A. Follett Osler

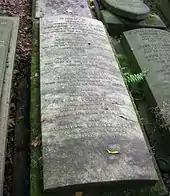
Grave of A. Follett Osler, his wife Mary, and four of their daughters, in Key Hill Cemetery, Hockley

Osler died aged 95 on 26 April 1903, and was buried in Key Hill Cemetery, Hockley. He had married in 1832 Mary, daughter of Thomas Clark, a Birmingham merchant and manufacturer, and had eight children, of whom only three survived him.